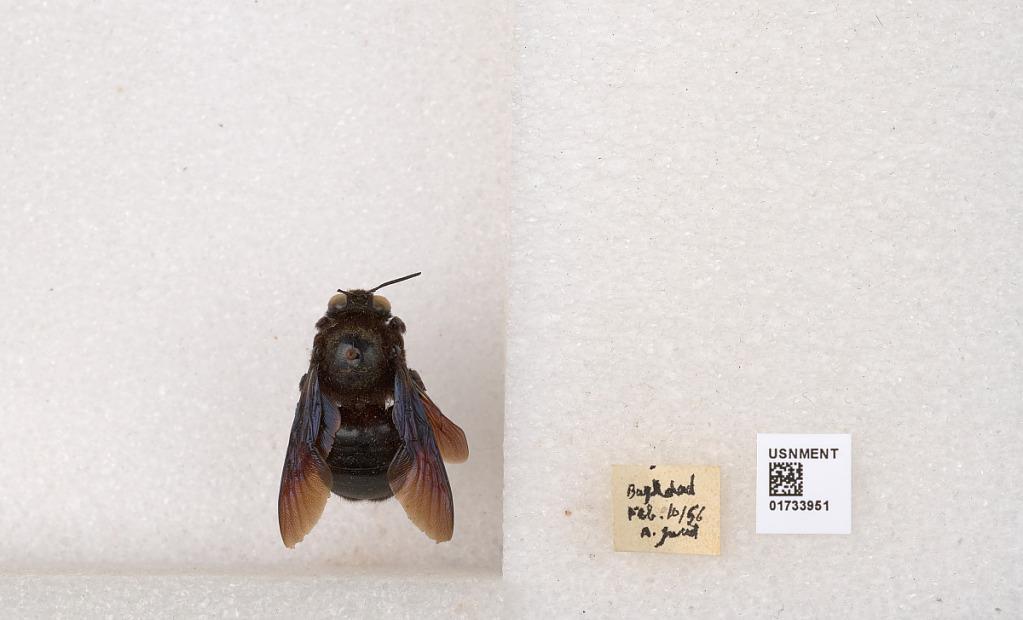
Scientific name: Xylocopa (Ctenoxylocopa) fenestrata (Fabricius)
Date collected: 1956-2-10
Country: Iraq
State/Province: Al Rusafa
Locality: Baghdad